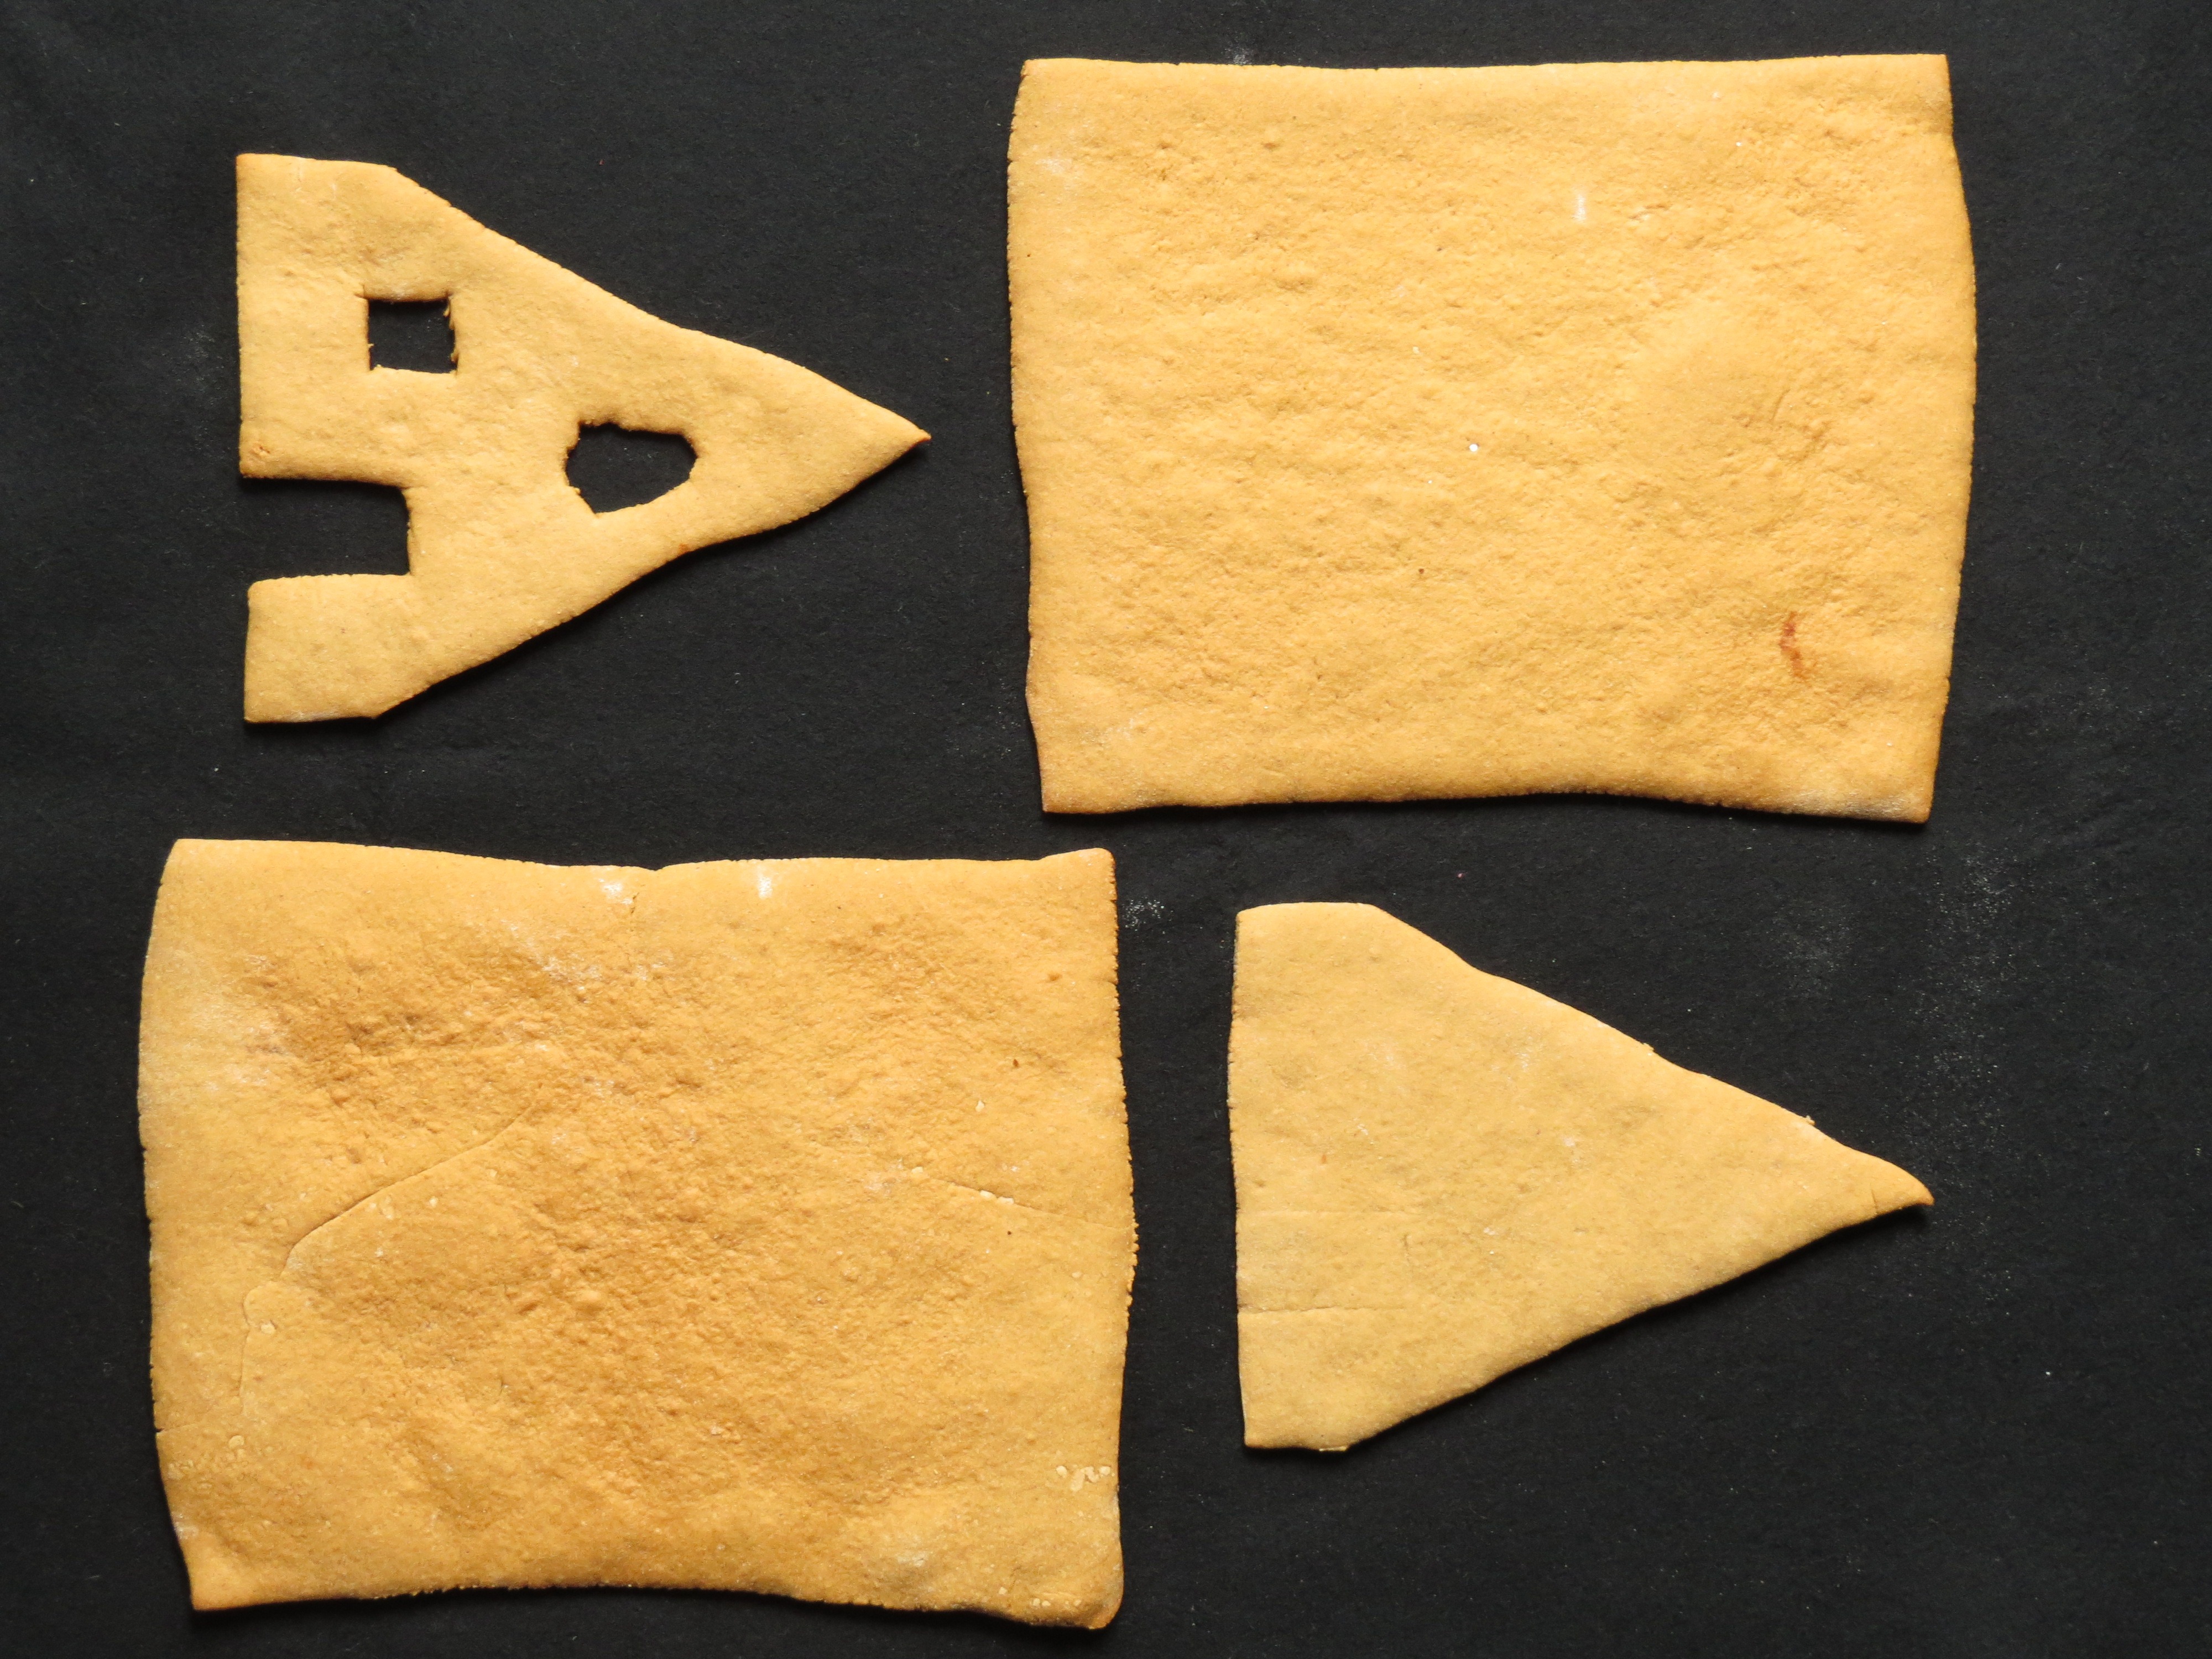
wood, roof, food, items, rough, yellow, christmas, paper, delicious, material, baked, bake, christmas time, boys, walls, unfinished, kit, frisch, crispy, gingerbread house